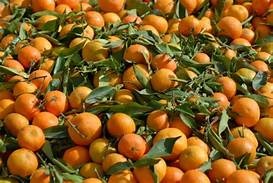
Label: mandarine